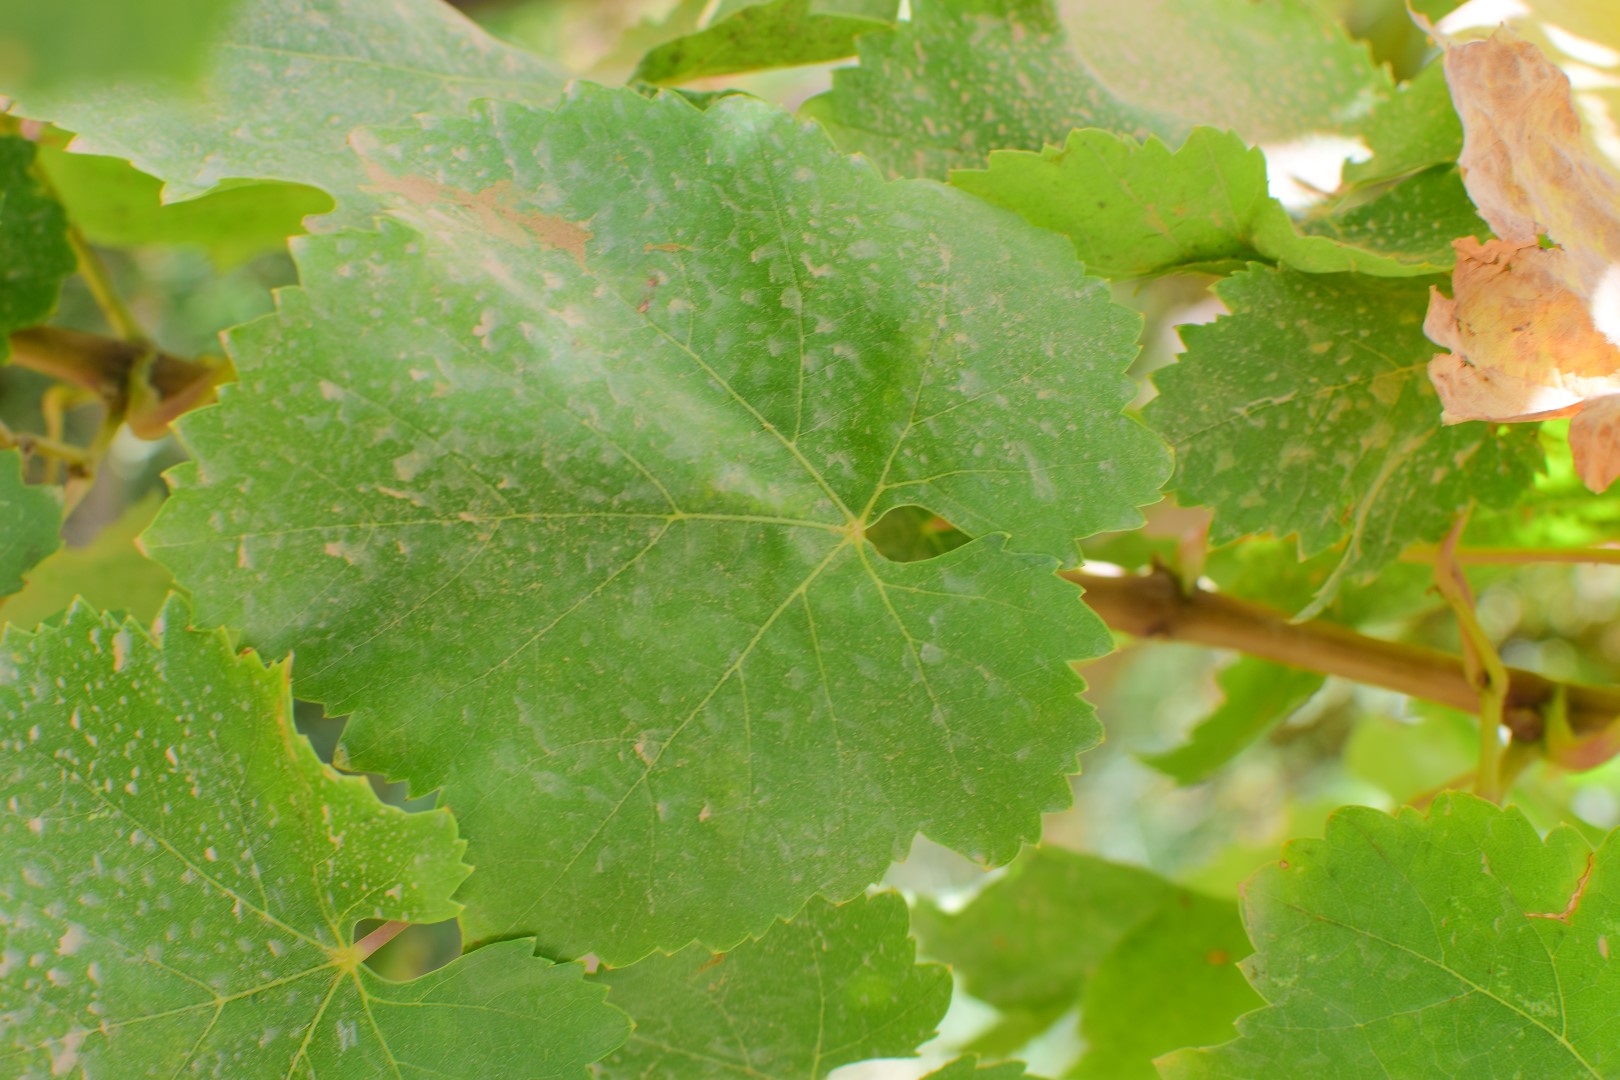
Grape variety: Thompson Seedless